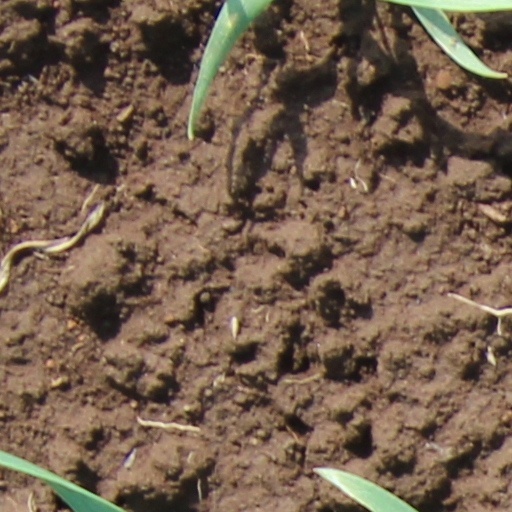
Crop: wheat